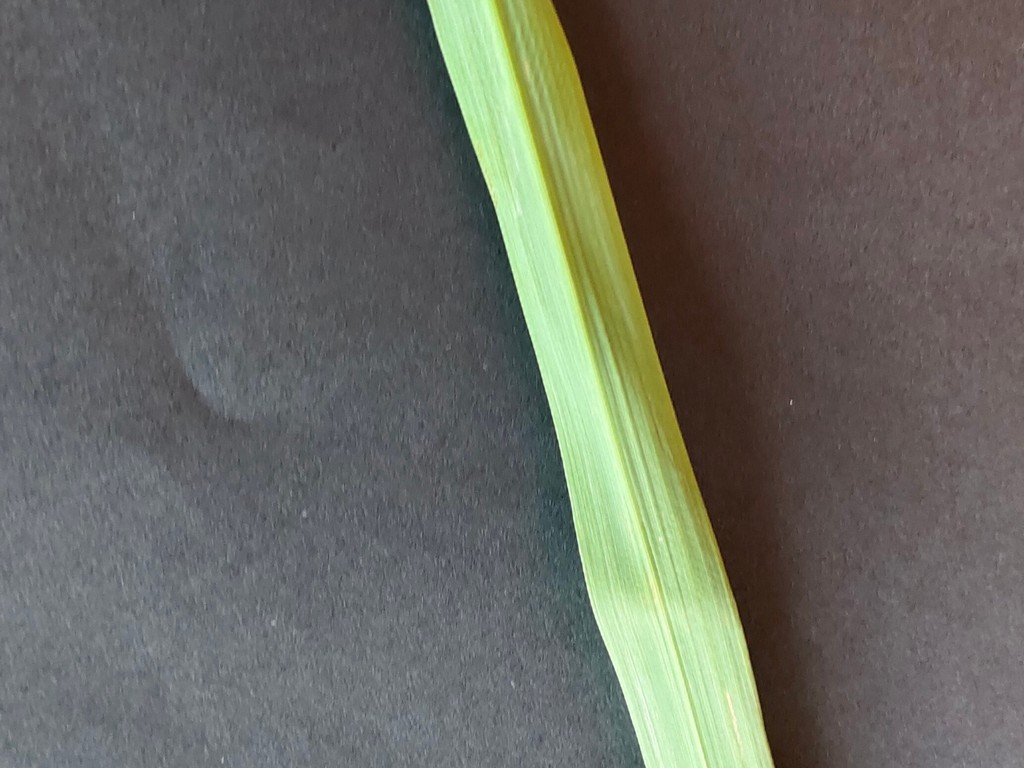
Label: Healthy